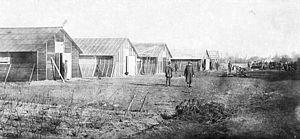
Romorantin-Lanthenay est une commune française, située dans le département de Loir-et-Cher en région Centre-Val de Loire. Cette ville est par ailleurs capitale de la Sologne.